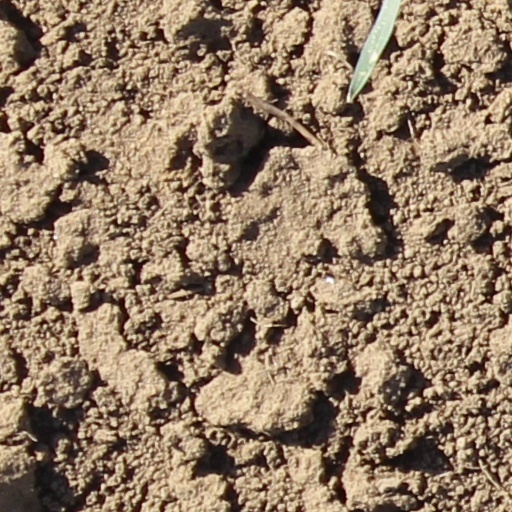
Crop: wheat